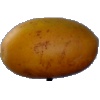
Label: Cucumber Ripe 2